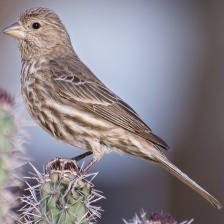
Species: HOUSE FINCH
Scientific name: HAEMORHOUS MEXICANUS
ImageNet parent category: house_finch